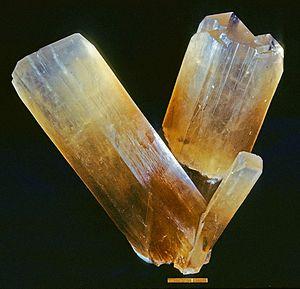
Borax Localité: Mine à ciel ouvert de Borax
Le borax est une espèce minérale de borate de sodium hydraté, de formule brute Na₂B₄O₇•10H₂O. Il est aussi appelé tétraborate de sodium décahydraté ou borate hydraté de sodium. Ce composé chimique basique est souvent décrit par les minéralogistes comme un composé soroborate comportant théoriquement des ions hydroxyle, soit Na₂B₄O₅(OH)₄•8H₂O ou mieux en tenant compte de deux degrés de valence du bore, tri- et tétravalent, soit Na₂Bᴵⱽ₂Bᴵᴵᴵ₂O₅(OH)₄•8H₂O. Une description minimaliste par oxydes, à savoir sesquioxyde de bore, oxyde de sodium, etc., est possible : 2 B₂O₃•Na₂O•10H₂O. Elle n'a aucun fondement structurel puisque le borax est précisément un hydroborate de sodium hydraté.